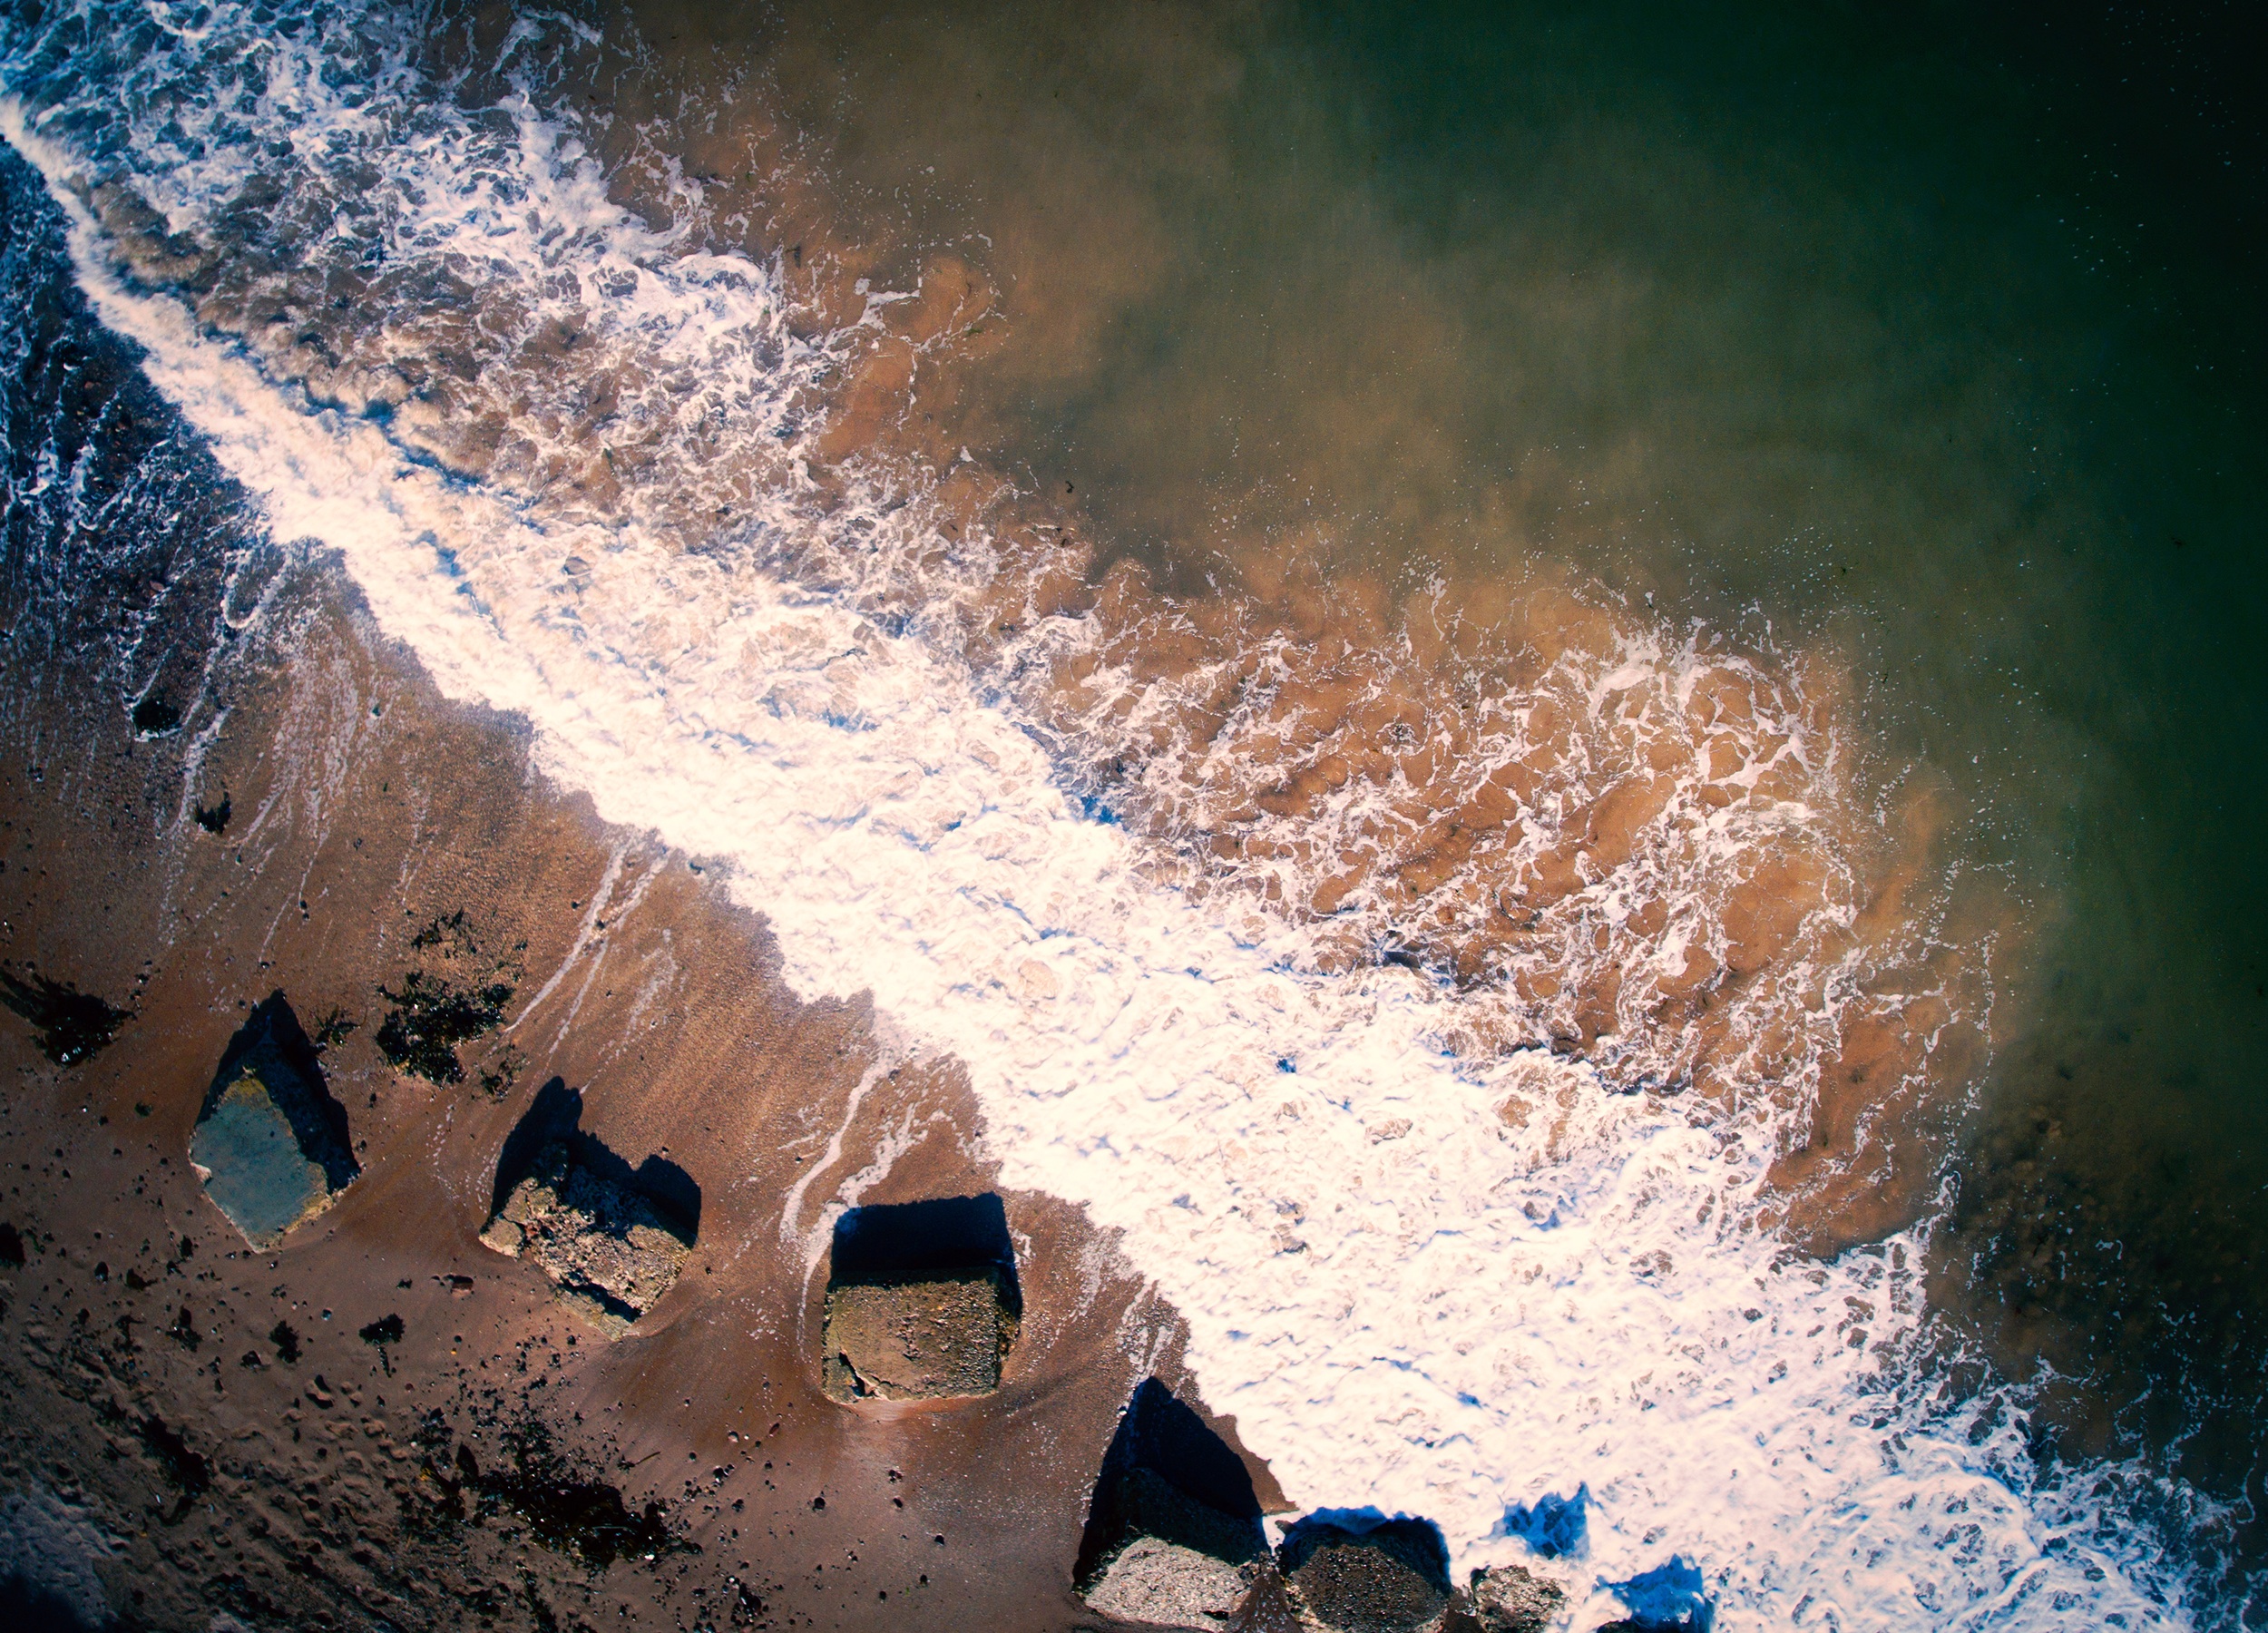
sea, water, sunlight, wave, reflection